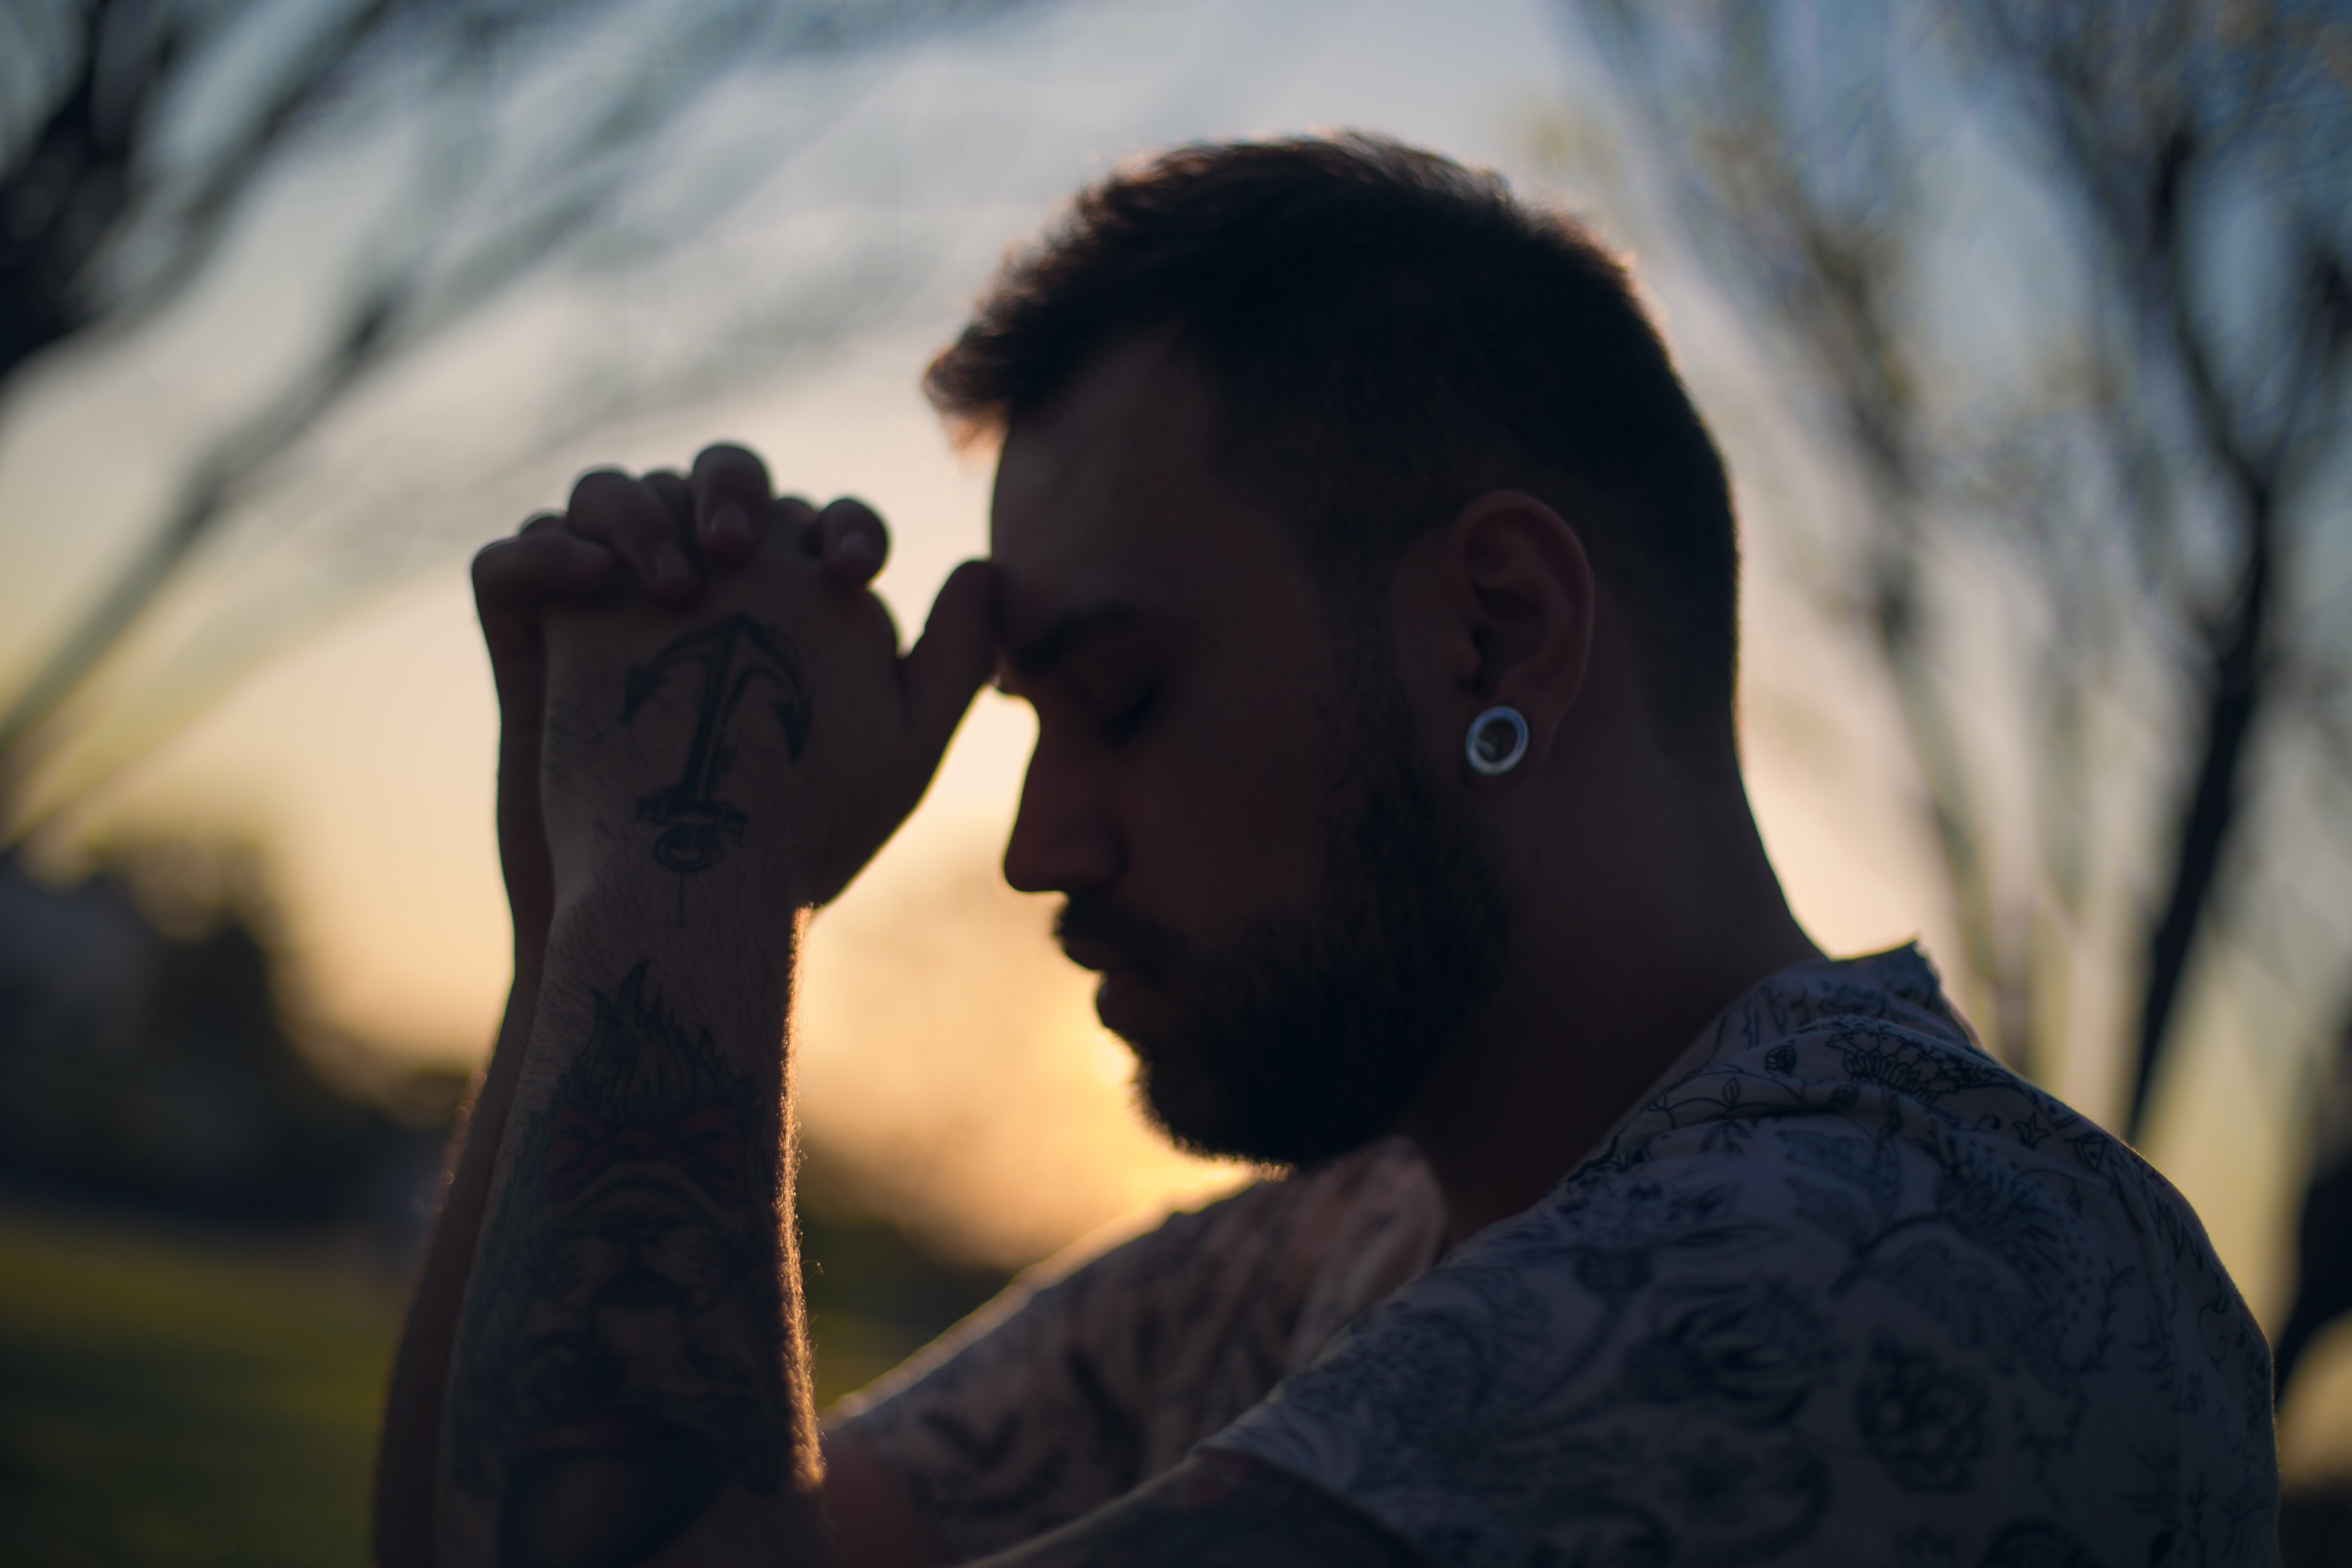
sky, human, photography, tree, silhouette, leaf, eye, backlighting, cloud, shadow, hand, sunlight, plant, evening, gesture, black hair, glasses